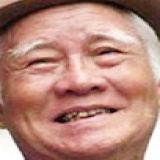
ca sĩ Nguyễn Văn Sỹ